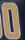
Number: 0